Gänsbrunnen

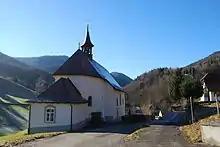
Church of Gänsbrunnen

From the , 28 or 33.3% were Roman Catholic, while 32 or 38.1% belonged to the Swiss Reformed Church. Of the rest of the population, and there were 12 individuals (or about 14.29% of the population) who belonged to another Christian church. 11 (or about 13.10% of the population) belonged to no church, are agnostic or atheist, and 1 individuals (or about 1.19% of the population) did not answer the question.